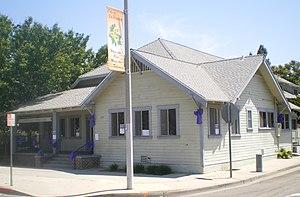
Ceci est la liste des lieux historiques inscrits sur le registre national dans le comté de Los Angeles en Californie.